Johnny Mautz

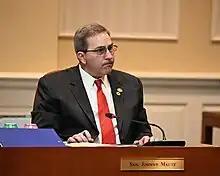
Mautz in the Senate Finance Committee, 2023

Mautz was elected to the House of Delegates in 2014, succeeding delegates Adelaide Eckardt and Jeannie Haddaway-Riccio. He was sworn in on January 14, 2015, and was a member of the Economic Matters Committee.